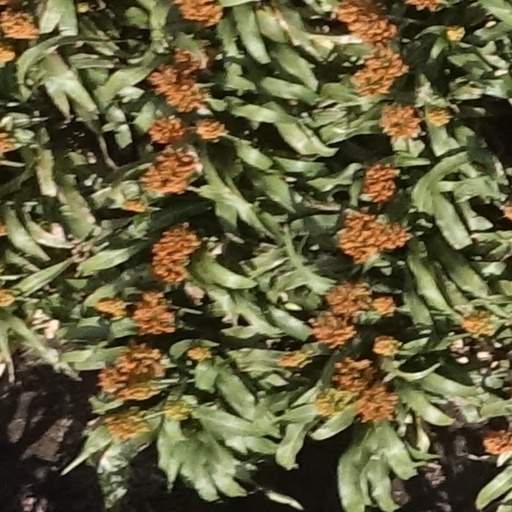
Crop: sorghum